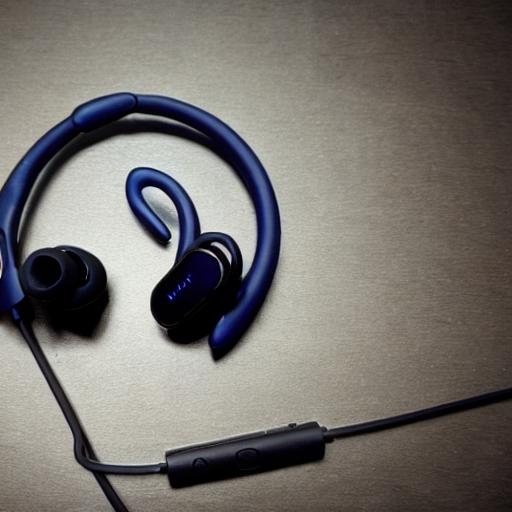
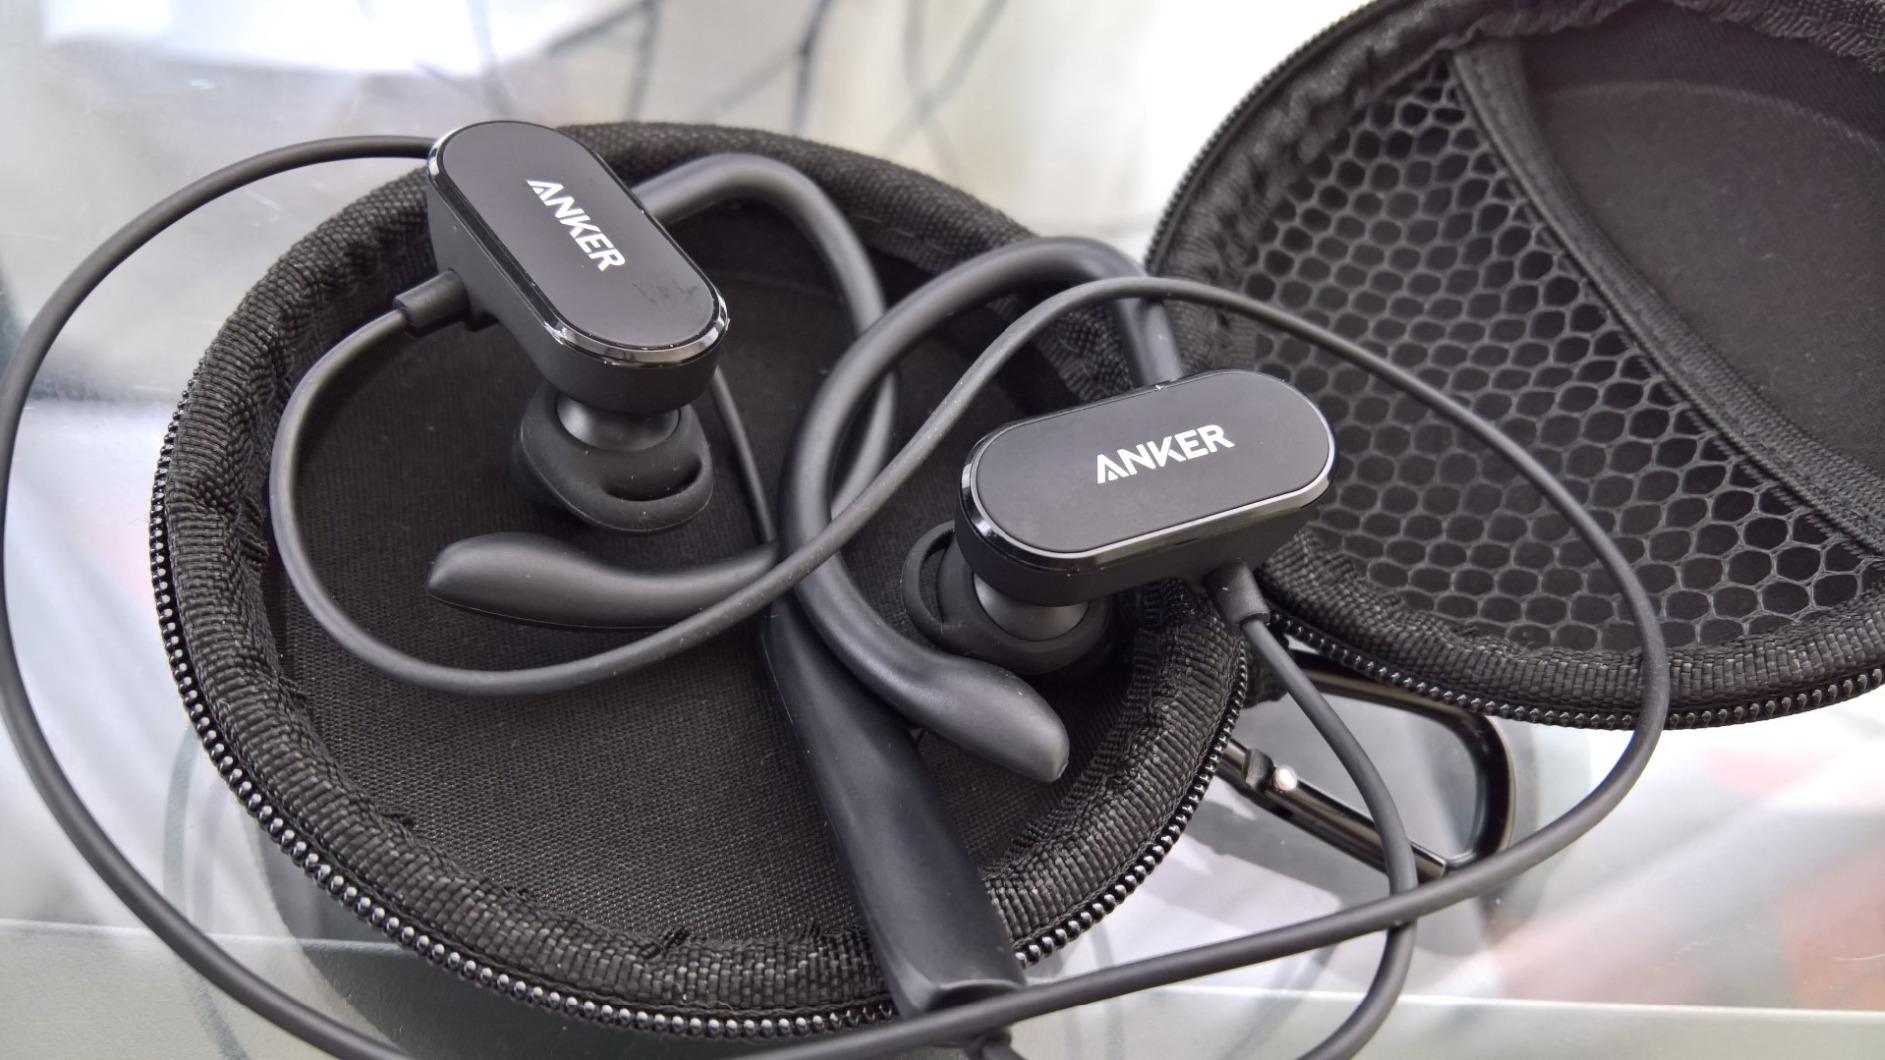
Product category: headphones
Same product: no